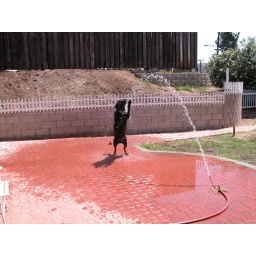
Passers by, walking or in car, would stop and laugh as they watched Indy enjoy his water play.